Sam Poo

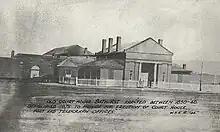
Old Bathurst Court House where Poo's trials took place

On 10 April, Poo was indicted on shooting at Henry Hughes with intent to kill. He did not answer the charge, remaining mute. The jury was then empanelled to try whether he was wilfully mute or unhappily so. After hearing of several witnesses, the jury retired for half an hour and brought a verdict of dumbness by malice. The judge decided that this was equivalent to plea of not guilty and another jury was empanelled. Crown prosecutor Edward Butler presented the case, the policemen involved in Poo's capture were heard as witnesses and the victim Hughes was also heard. In his testimony, Hughes said that Poo's shot hit the rim of his hat. After the hearings and presentation of evidence, the jury retired for a few minutes and returned a verdict of wounding with an intent to kill. Poo, being very weak and emaciated, was remanded for sentence.